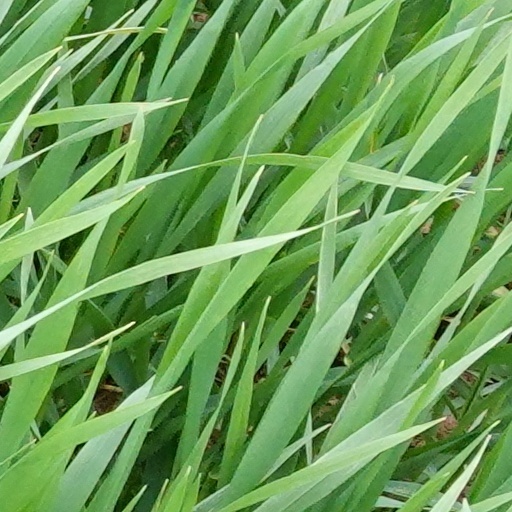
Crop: wheat